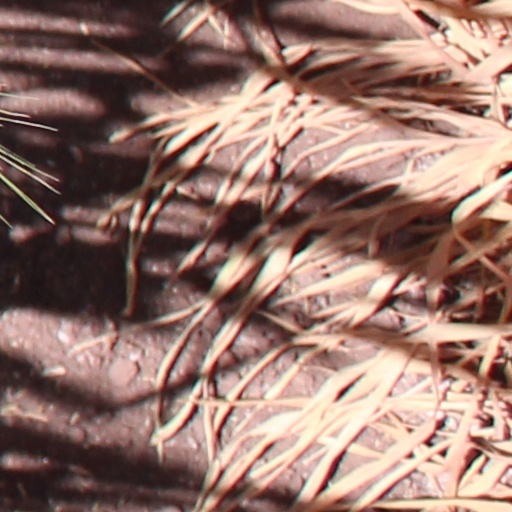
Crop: wheat